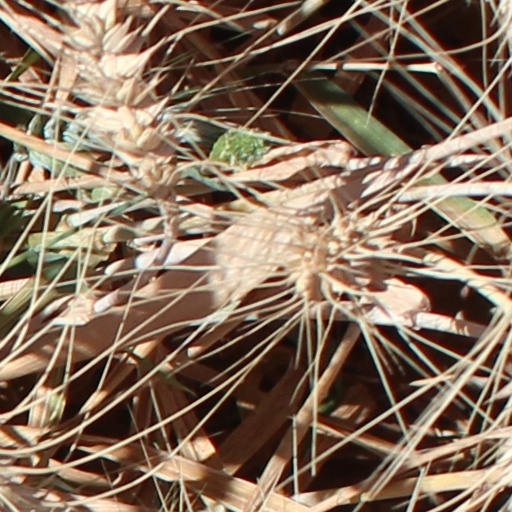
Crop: wheat